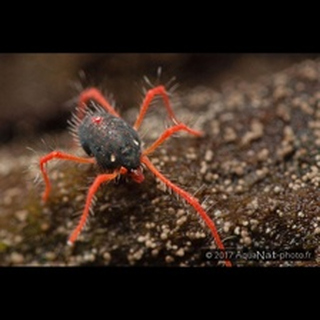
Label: wheat_mite